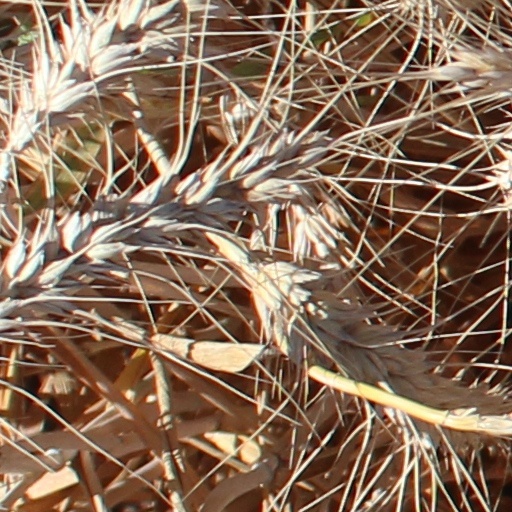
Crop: wheat